Superconducting magnet

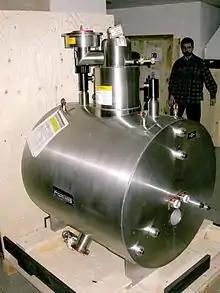
7 T horizontal bore superconducting magnet, part of a mass spectrometer. The magnet itself is inside the cylindrical cryostat.

The current to the coil windings is provided by a high current, very low voltage DC power supply, since in steady state the only voltage across the magnet is due to the resistance of the feeder wires. Any change to the current through the magnet must be done very slowly, first because electrically the magnet is a large inductor and an abrupt current change will result in a large voltage spike across the windings, and more importantly because fast changes in current can cause eddy currents and mechanical stresses in the windings that can precipitate a quench (see below). So the power supply is usually microprocessor-controlled, programmed to accomplish current changes gradually, in gentle ramps. It usually takes several minutes to energize or de-energize a laboratory-sized magnet.